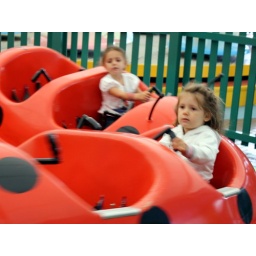
The G-forces kick in as Harriet does her Jenson Button impersonation. Not sure about sitting in the back seat ...